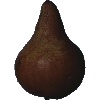
Label: pear_kaiser